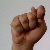
The image shows a hand gesture representing the letter 'T' in Indian Sign Language.